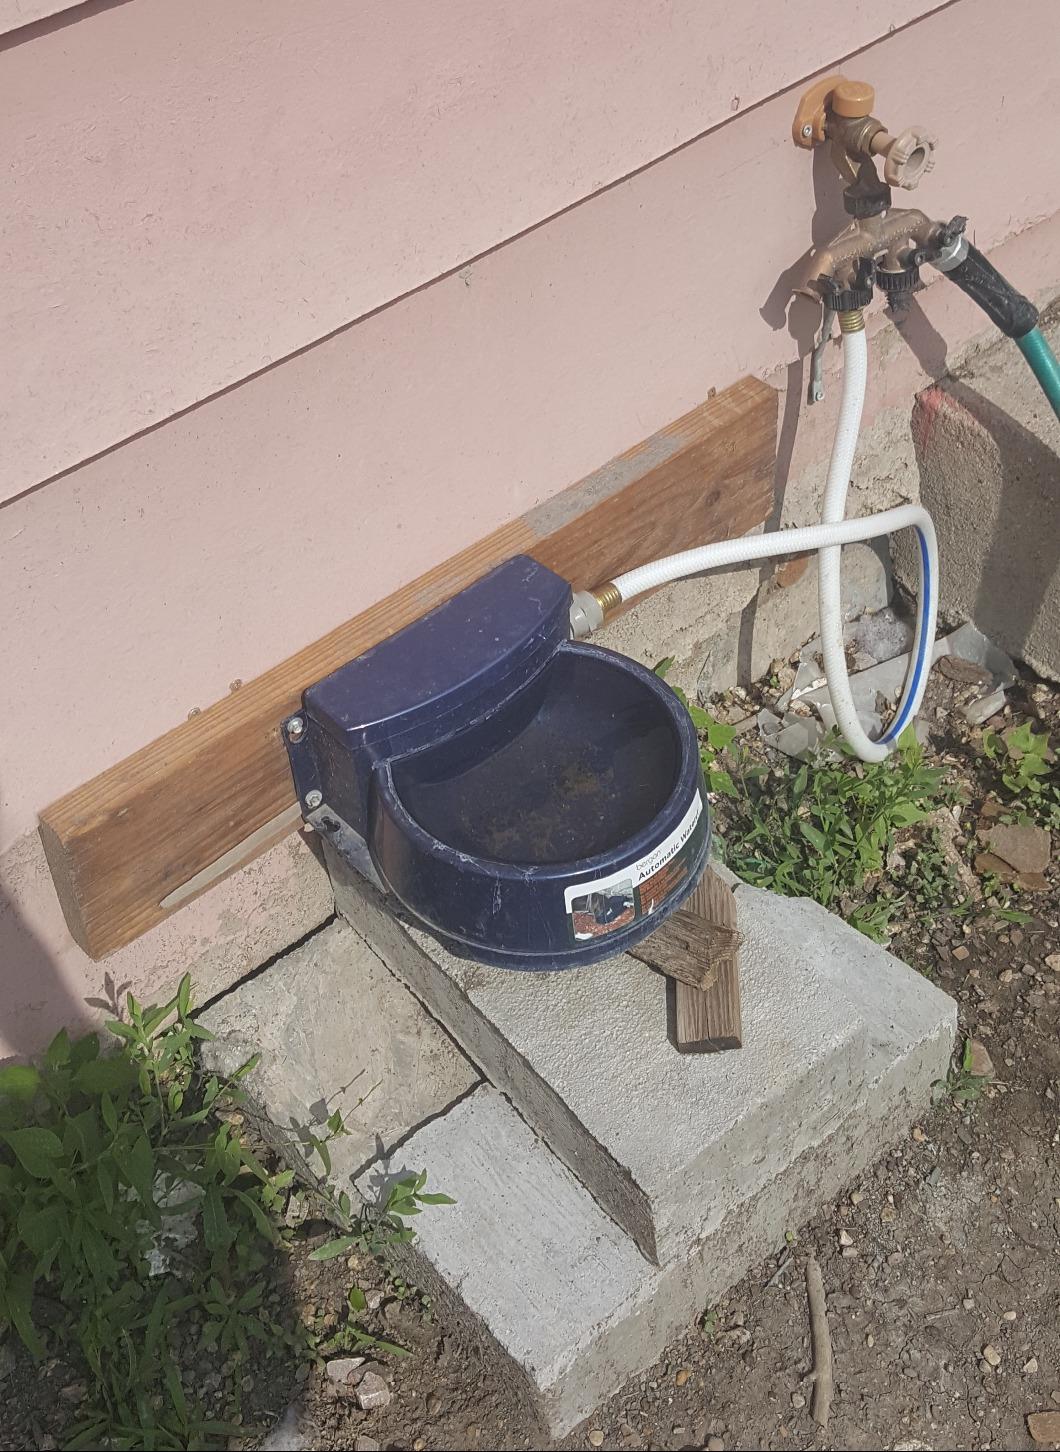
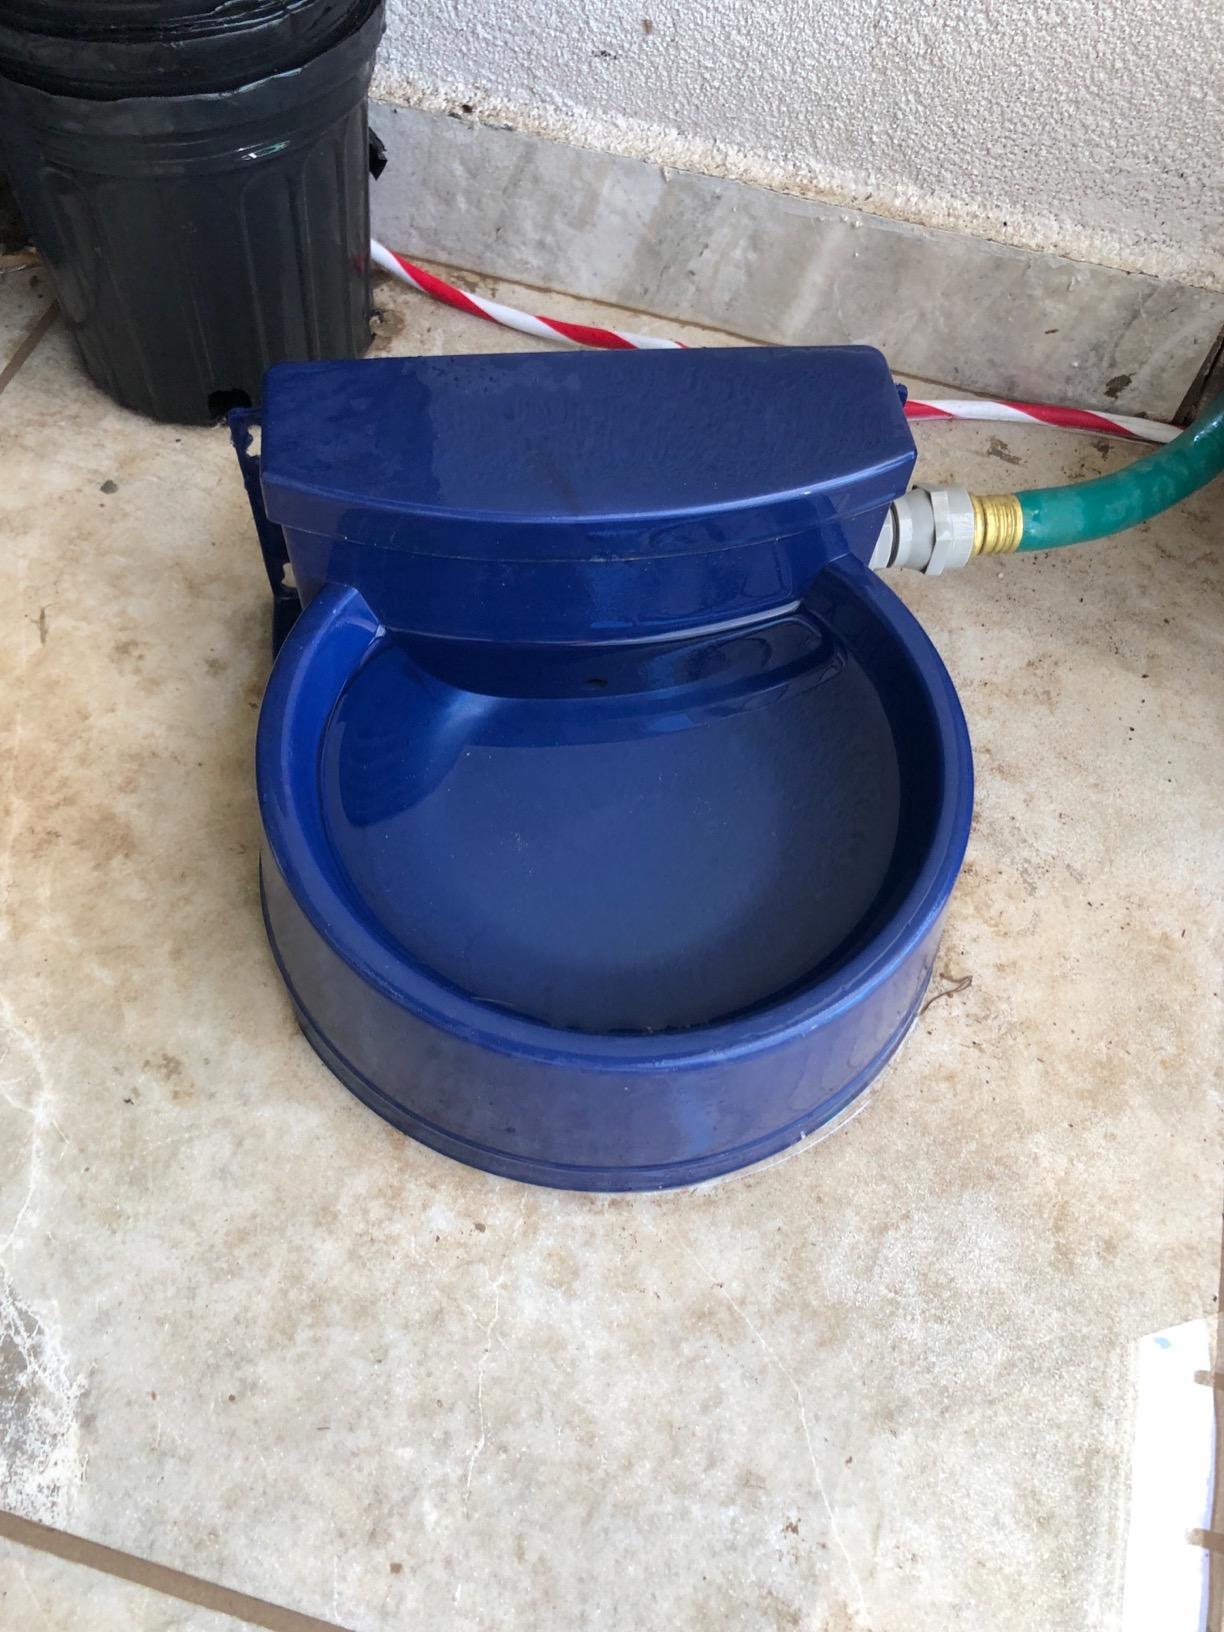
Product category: items_bowl
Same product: yes